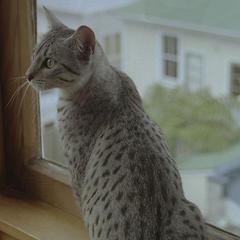
Breed: Egyptian Mau